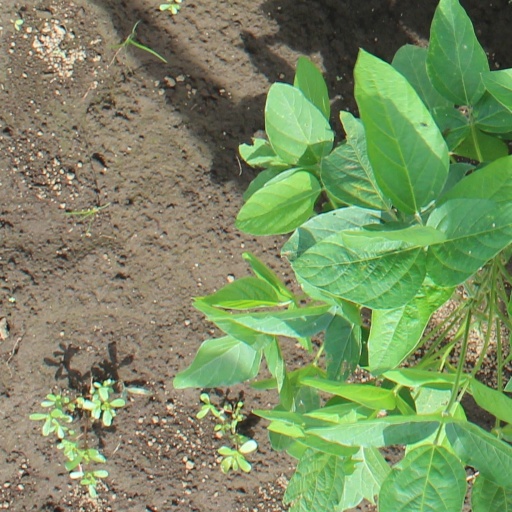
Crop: soybean